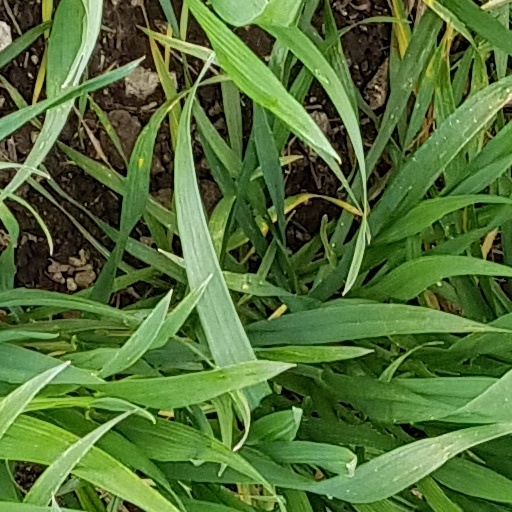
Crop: wheat